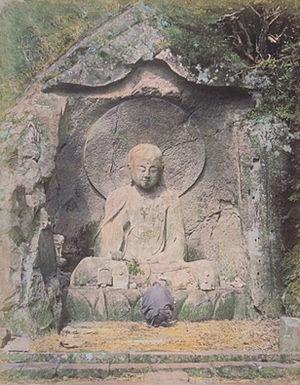
Kshitigarbha, est l'un des huit grands bodhisattvas.
Les bouddhas en pierre de Moto-Hakone est un groupe de sculptures et tō associées, datant de la fin de l'époque de Kamakura et situé dans l'ancien village de Moto-Hakone, à présent fusionné dans la ville de Hakone, préfecture de Kanagawa au Japon. La zone est désignée « site historique » et comprend un certain nombre de biens culturels importants.